Alicia Ramsey

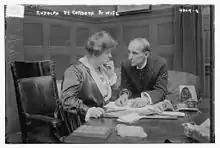
Ramsey and Rudolph de Cordova in 1916

Alicia Ramsey (1864–1933) was a British playwright and screenwriter.